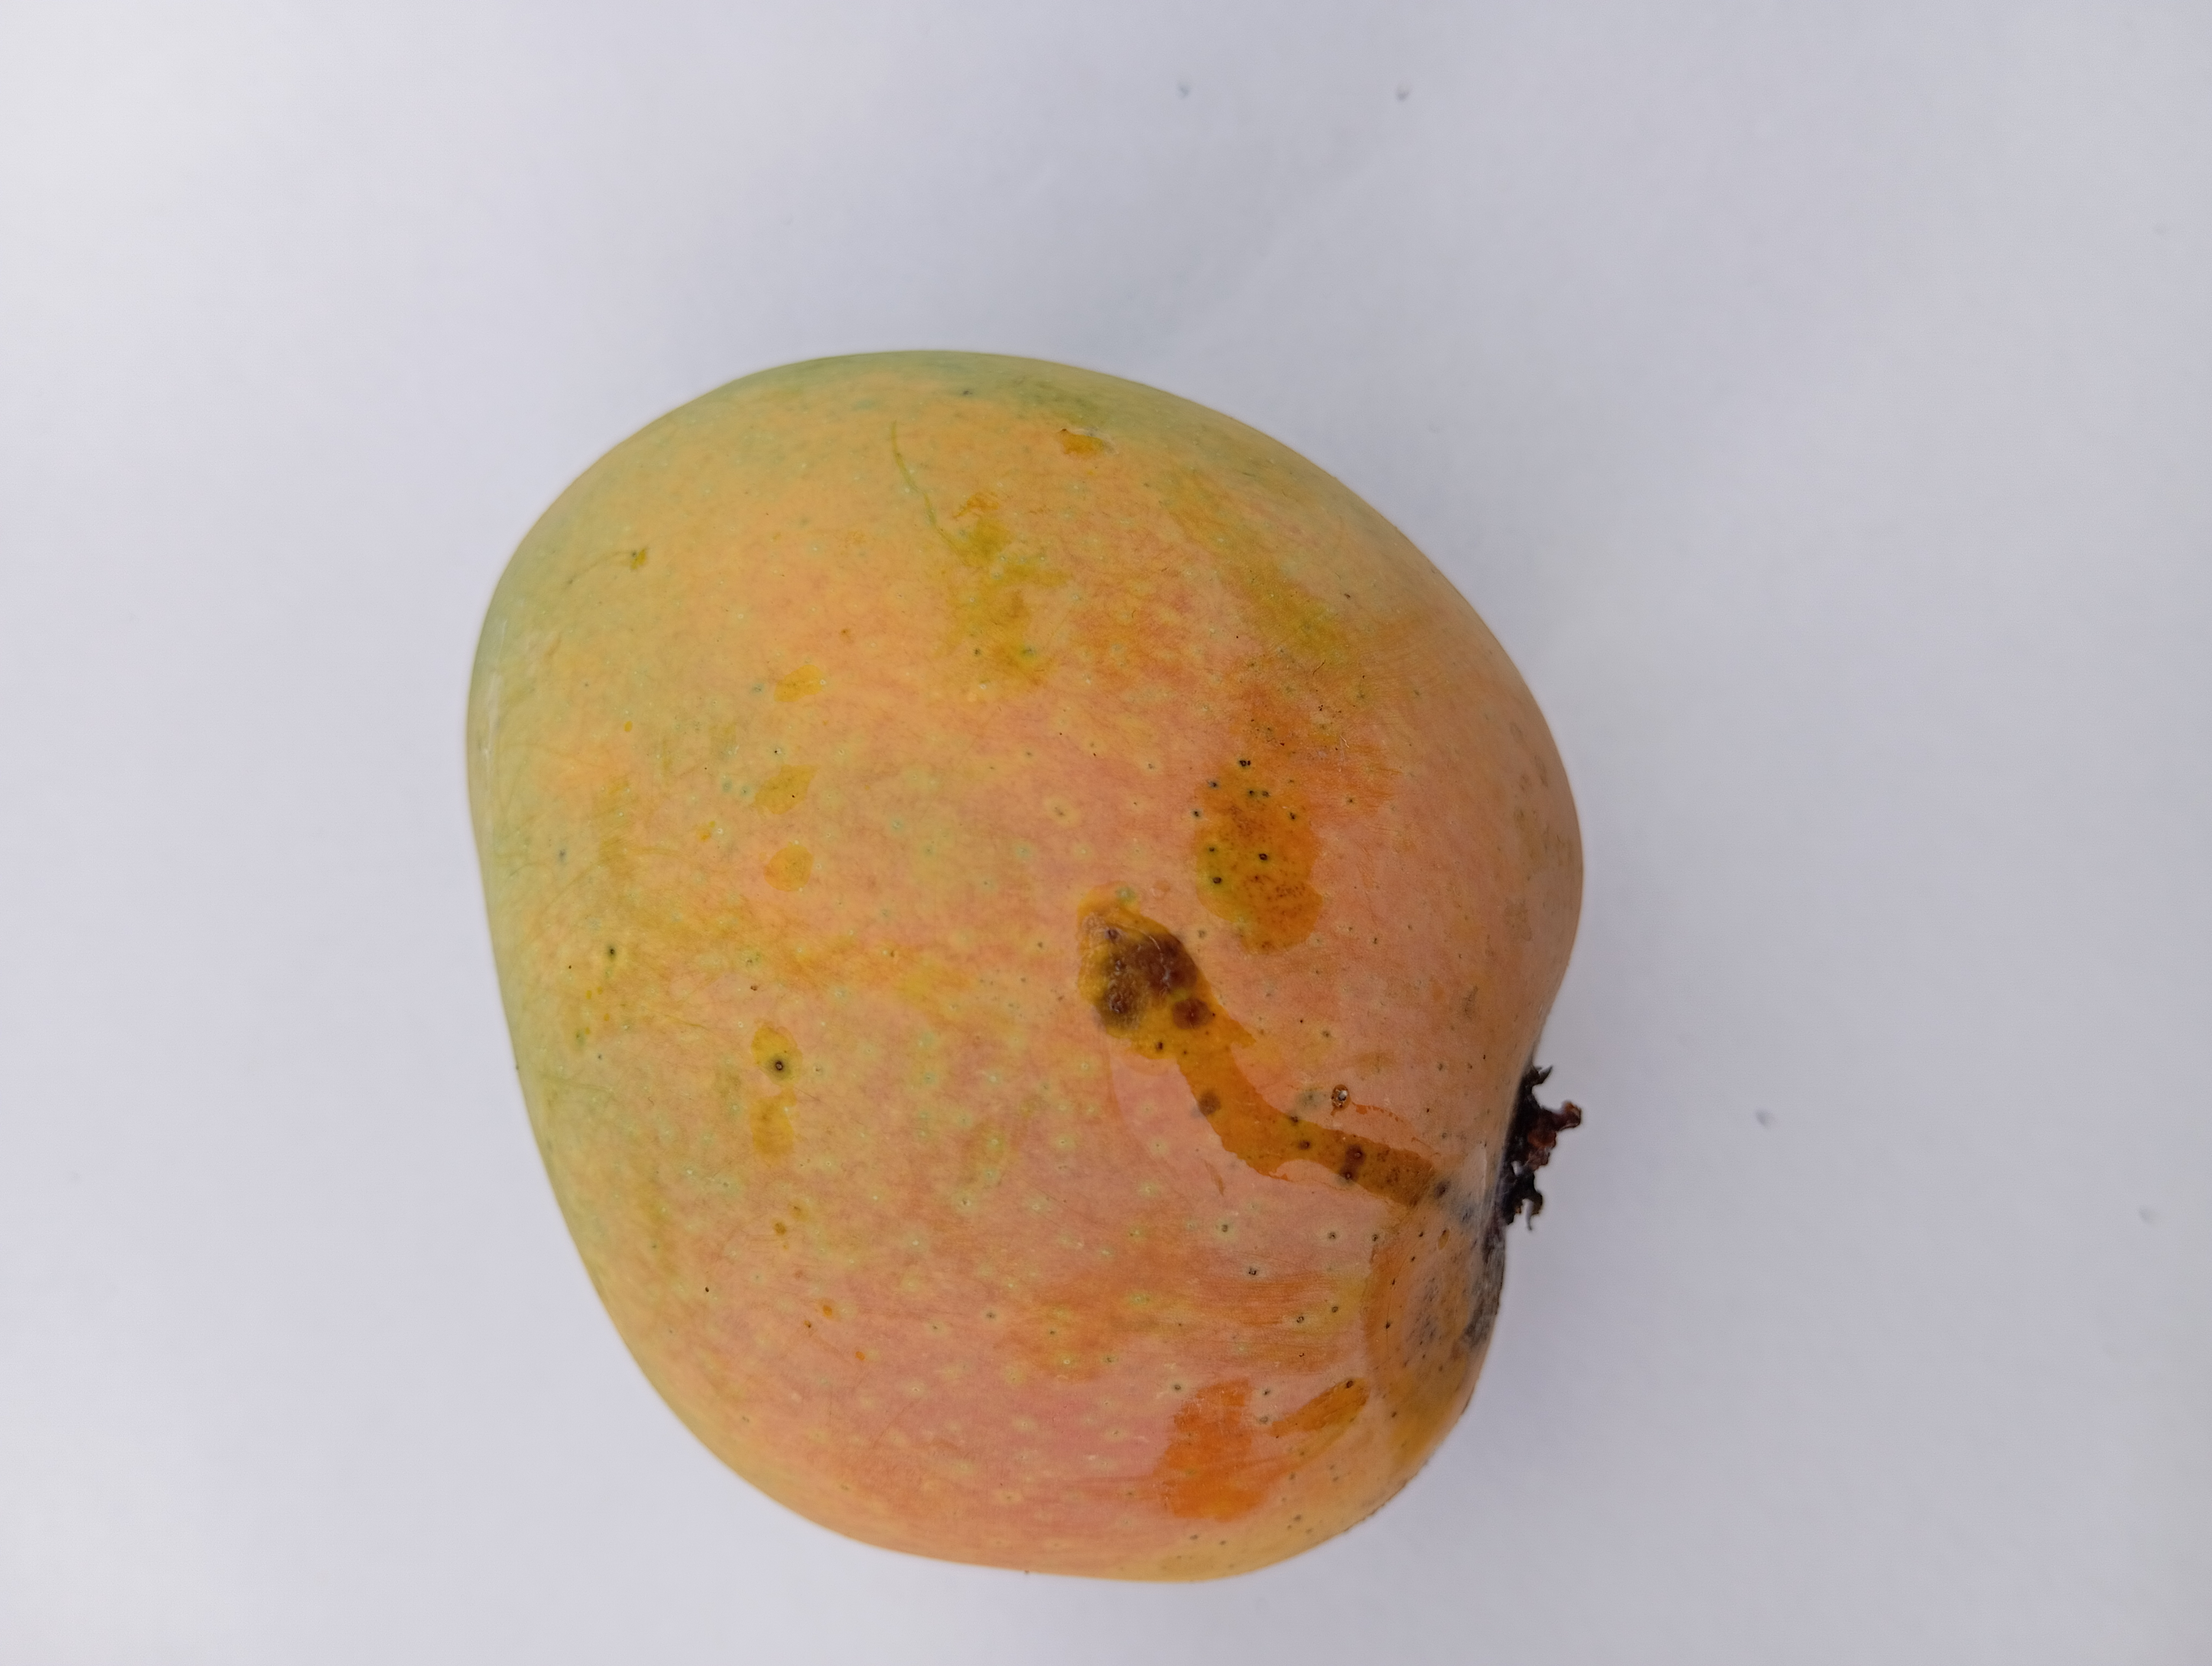
Mango variety: Sundari